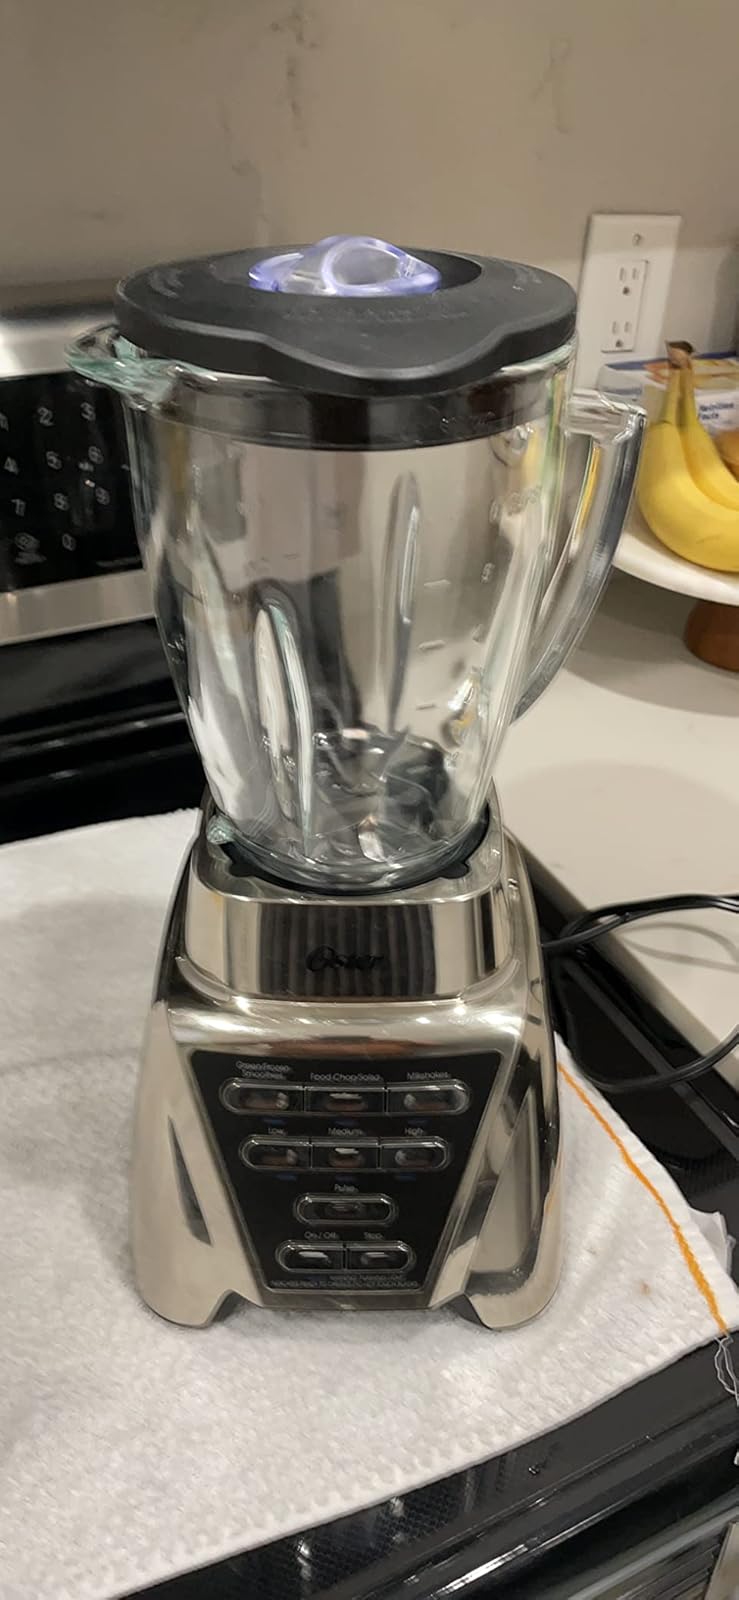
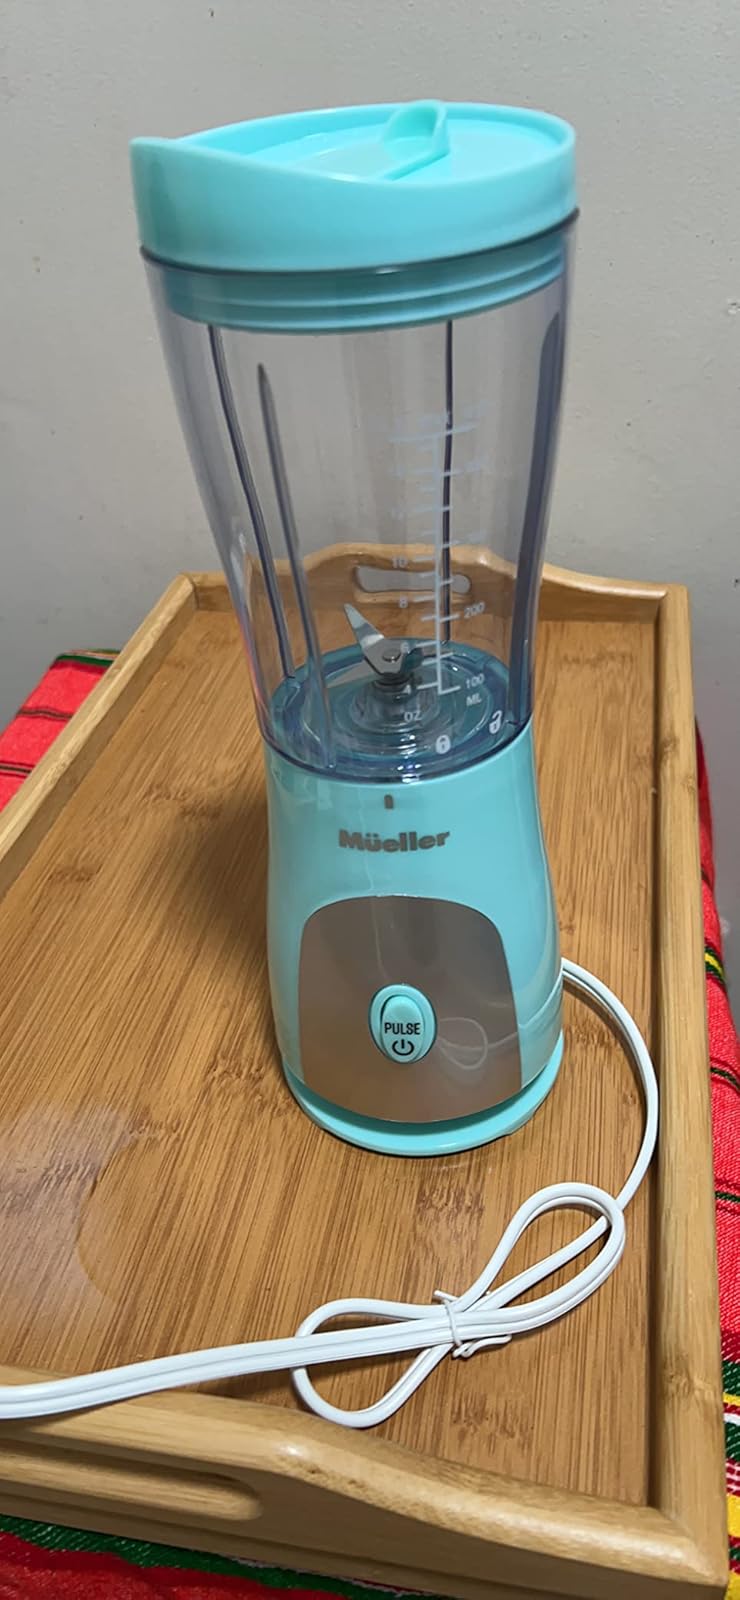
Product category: items_blender
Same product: no